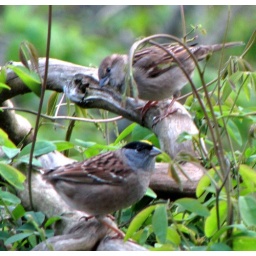
The female golden crowned sparrow (in the back) looks like she's checking out the male in the foreground.